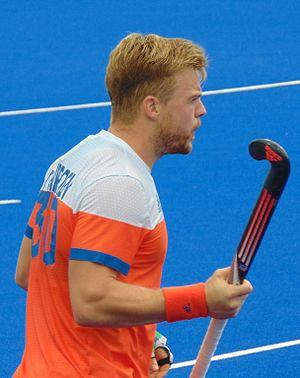
Mink Alphons van der Weerden est un joueur de hockey sur gazon néerlandais.